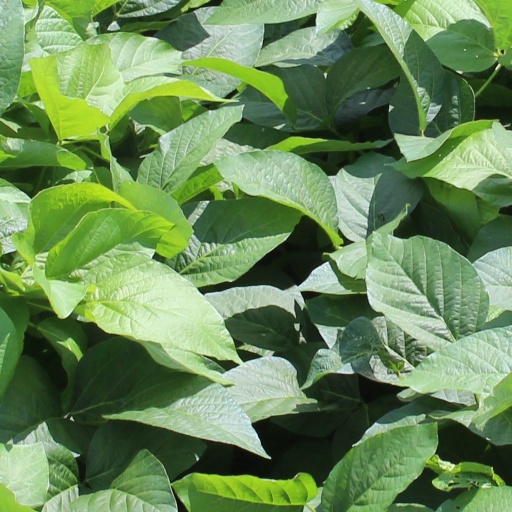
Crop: soybean